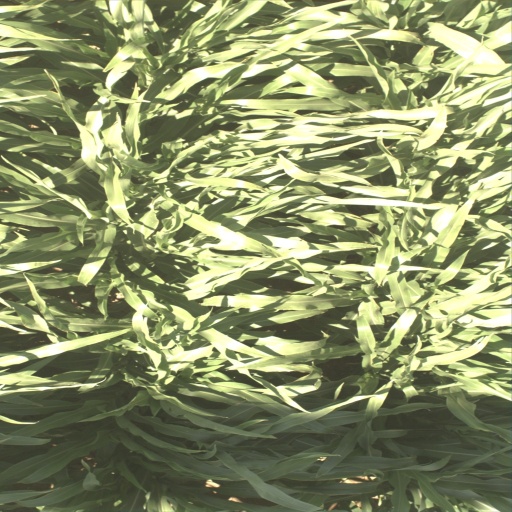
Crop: sorghum